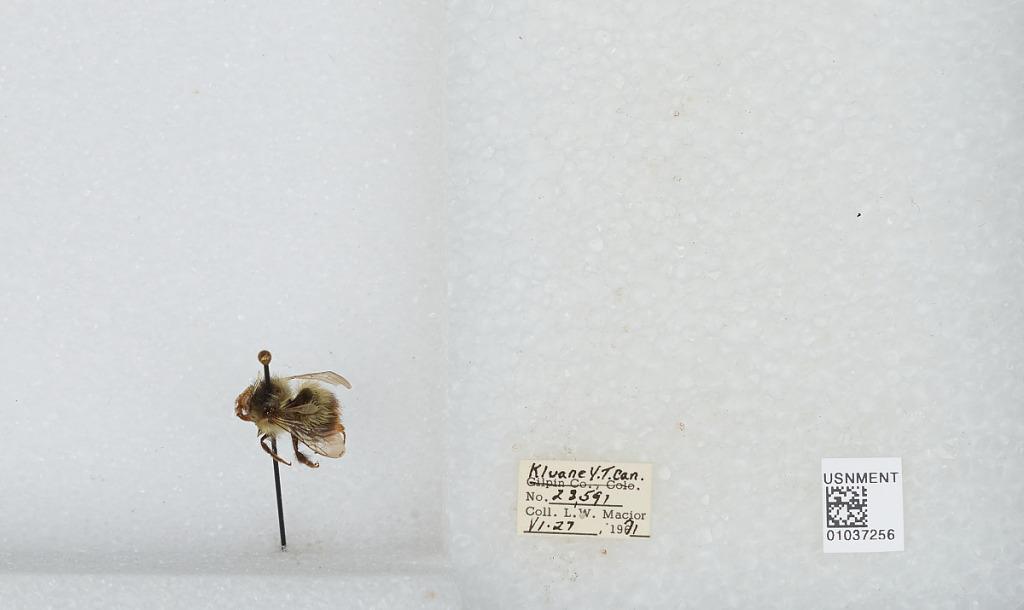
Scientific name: Bombus (Pyrobombus) mixtus Cresson
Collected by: L. Macior
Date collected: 1971-6-27
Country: Canada
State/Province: Yukon Territory
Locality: Kluane
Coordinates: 60.75, -139.5